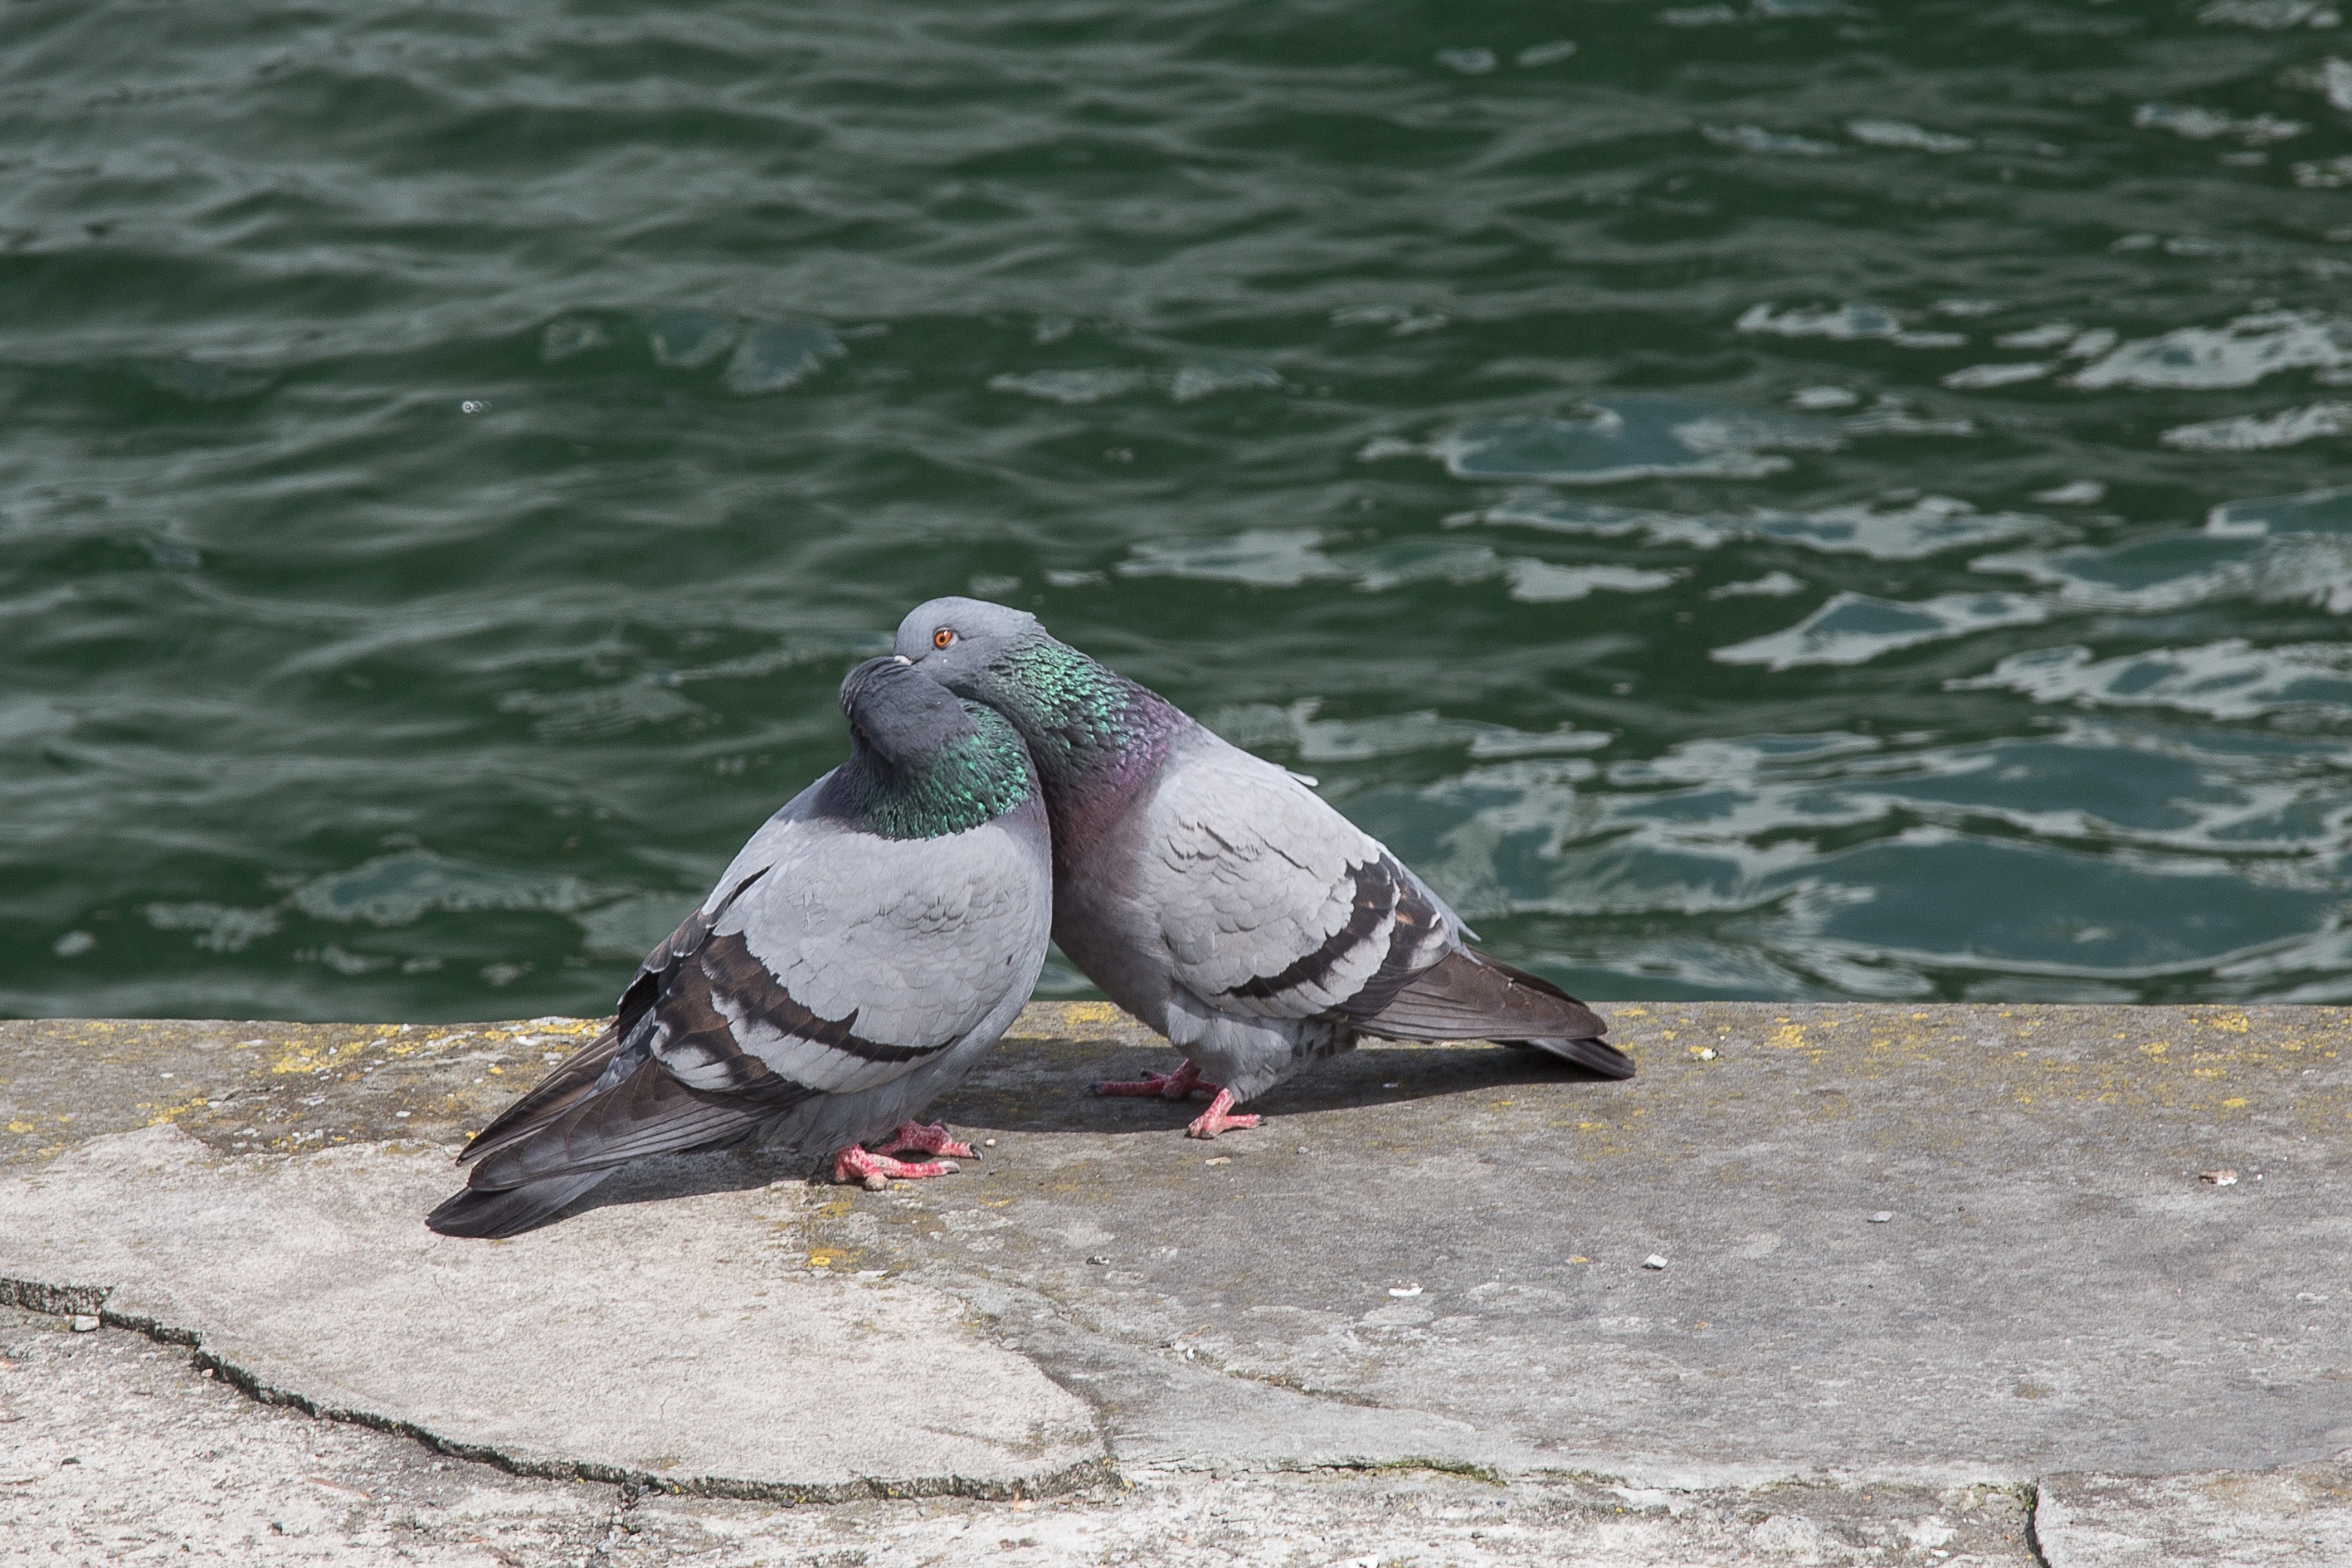
sea, bird, seabird, love, kiss, fauna, dove, vertebrate, smooch, turtle dove, pigeon pair, whisper sweet nothings, pigeons and doves